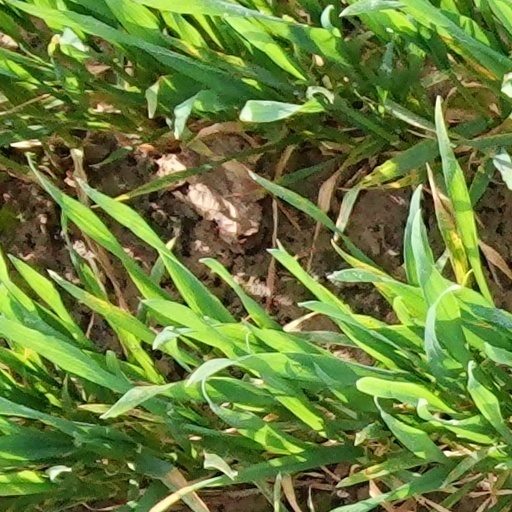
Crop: wheat